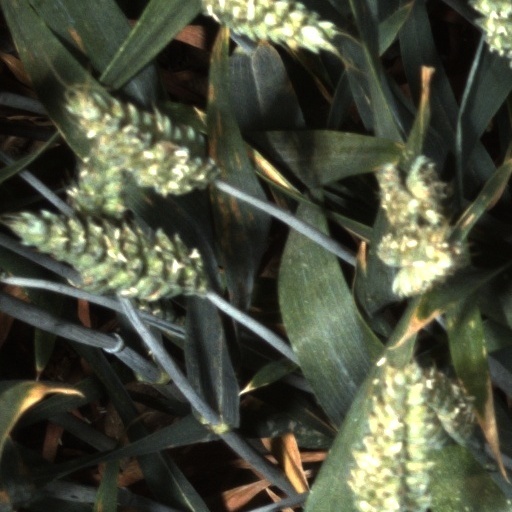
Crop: wheat